Rǫgnvaldr Guðrøðarson

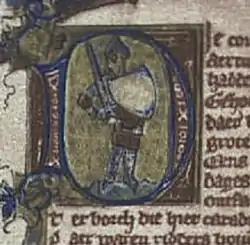
Fourteenth-century depiction of Fergus, Lord of Galloway as he is depicted in Leiden University Library Letterkunde 191 ("Roman van Ferguut"). Fergus was a grandfather of Donnchad mac Gilla Brigte, and a great-grandfather of Alan fitz Roland, Thomas fitz Roland, and Rǫgnvaldr himself. Donnchad, the FitzRolands, and Rǫgnvaldr were important agents of the English Crown in Ireland.

In 1196, Haraldr Maddaðarson appears to have gained control of Moray. Although William was able to reassert authority in the north, and hand Caithness over to Haraldr Eiríksson, a more amiable applicant, Haraldr Maddaðarson managed to overcome the latter, and regained control of the earldom. It may have been at this point where Rǫgnvaldr entered the fray. According to "Orkneyinga saga", once William learned that Haraldr Maddaðarson had taken control of Caithness, Rǫgnvaldr was tasked to intervene on behalf of the Scottish Crown. Having received the king's message, the saga records that Rǫgnvaldr gathered an armed host from the Isles, Kintyre, and Ireland, and went forth into Caithness, where he subdued the region. With the coming of winter, the saga records that Rǫgnvaldr returned to the Isles after having left three stewards in Caithness. When Haraldr Maddaðarson later had one of these stewards murdered, the saga states that William forced him into submission. The fact that Haraldr Maddaðarson only reasserted his authority action after Rǫgnvaldr's return to the Isles, coupled with the punishing fine that the former imposed upon the Caithnessmen once regaining control, suggests that Rǫgnvaldr had enjoyed support in the region.